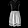
Label: Dress